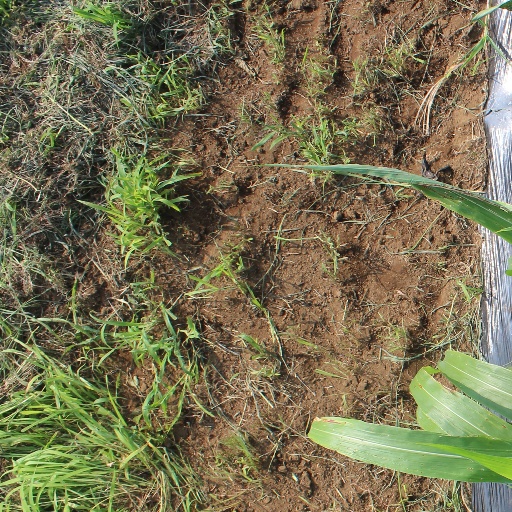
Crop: sorghum